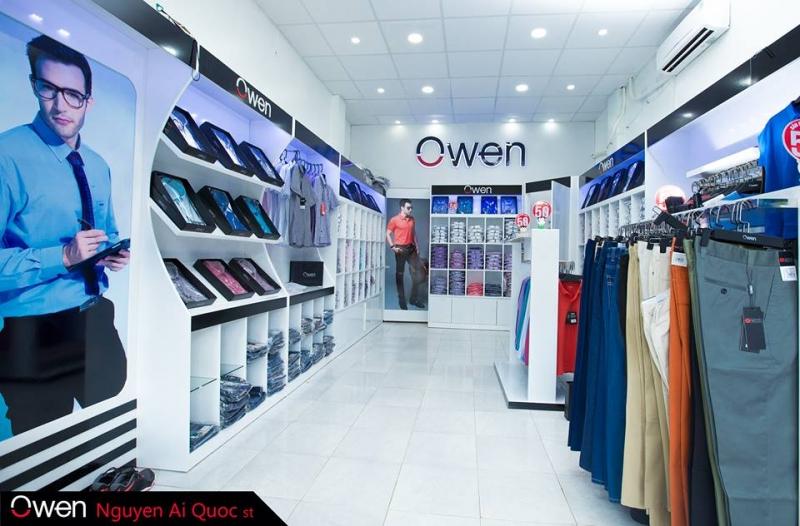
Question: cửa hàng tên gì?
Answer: cửa hàng tên owen